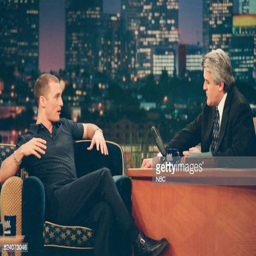
actor during an interview with comedian